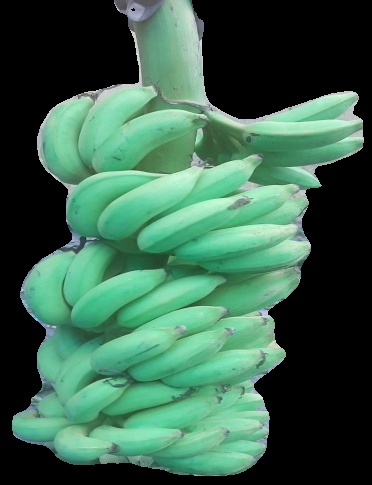
Variety: elakki-bale
Grade: grade2